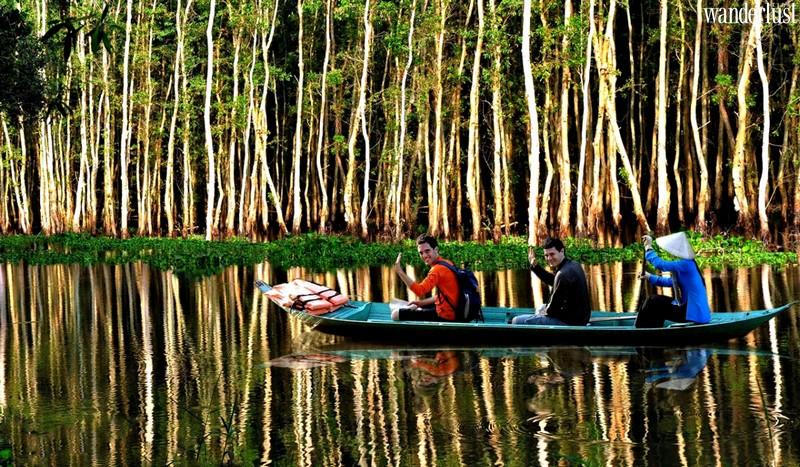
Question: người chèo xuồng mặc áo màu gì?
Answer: người chèo xuồng mặc áo màu xanh da trời